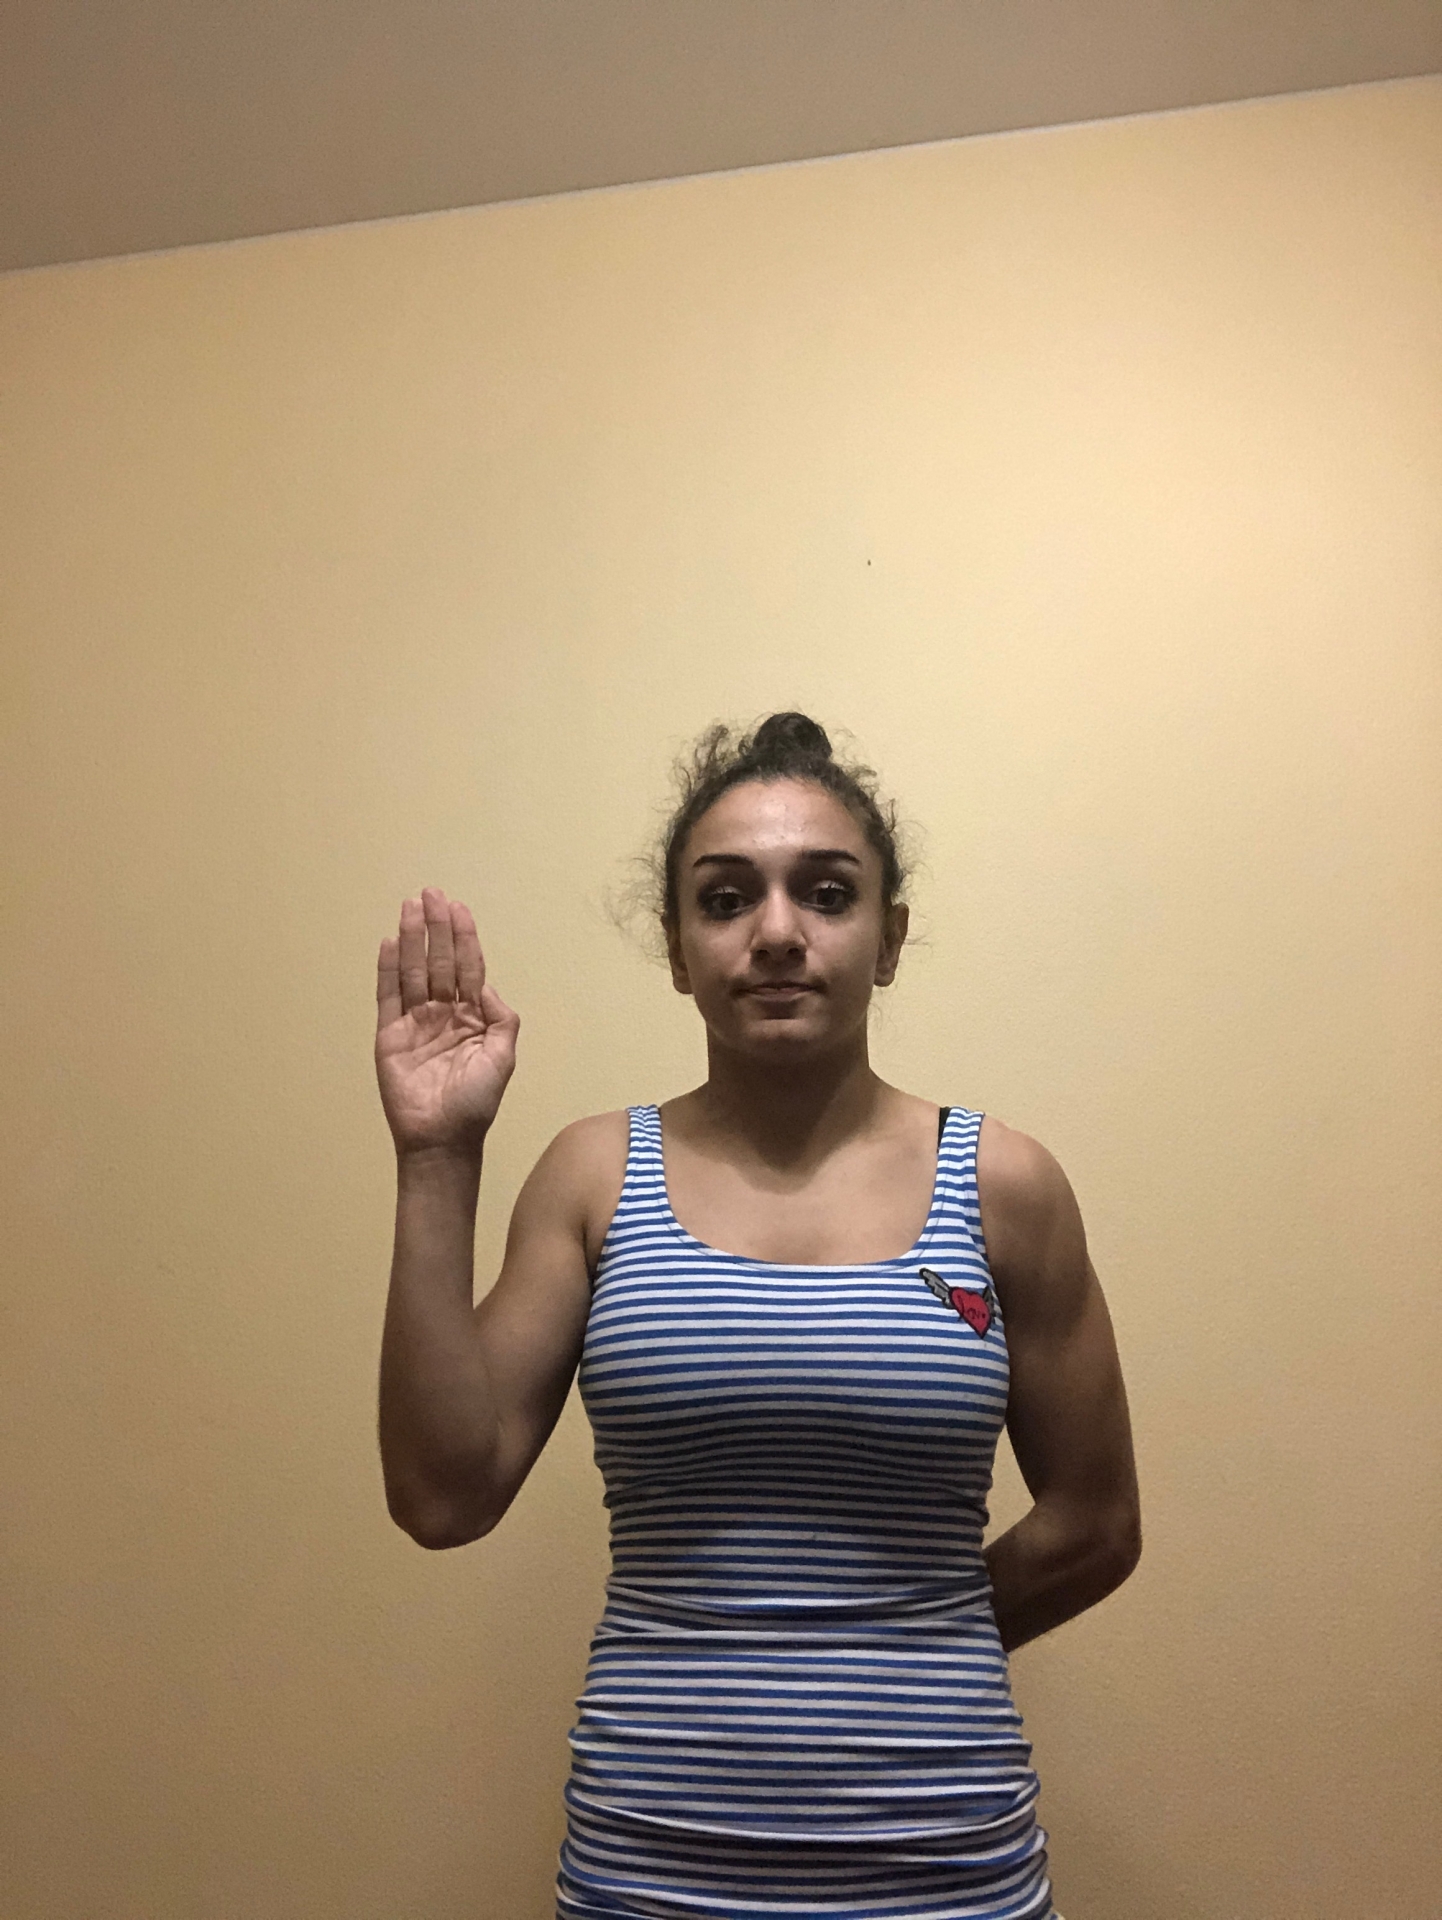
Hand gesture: stop